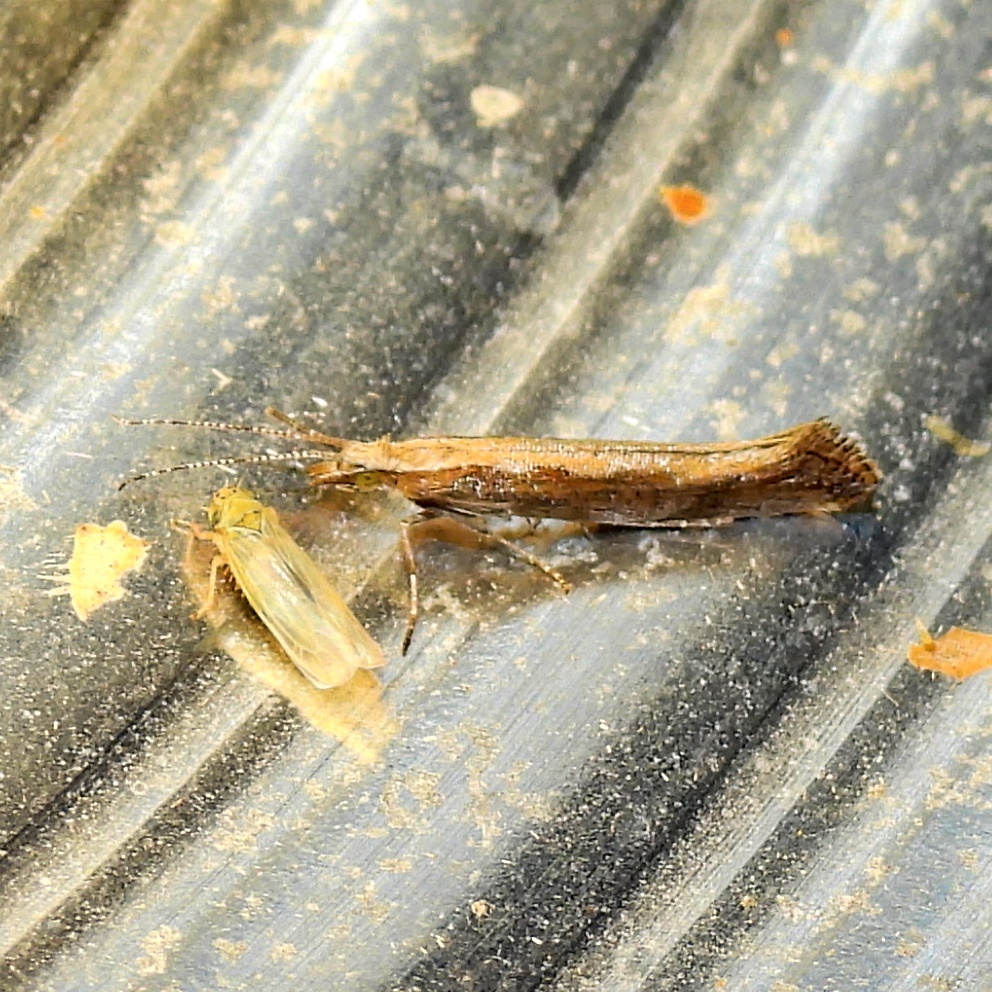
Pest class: diamondback_moth